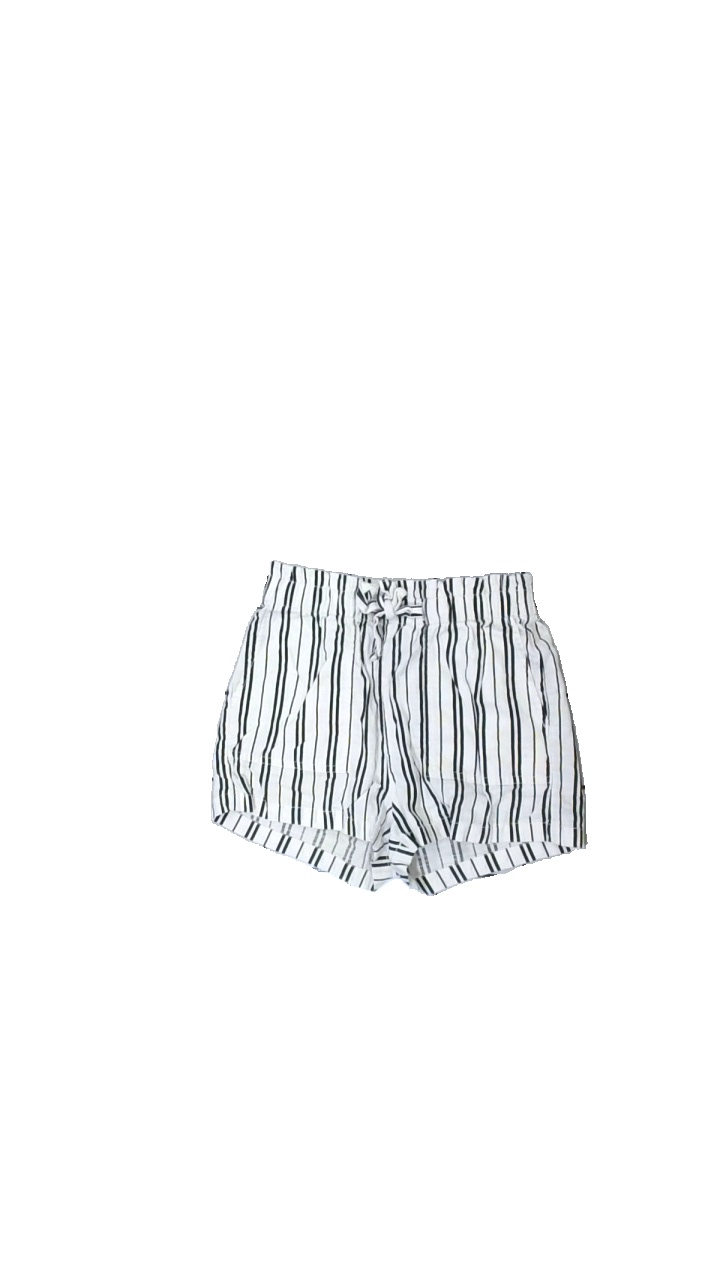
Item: Shorts (Children)
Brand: H&m
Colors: Black, White
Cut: Regular
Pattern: Striped
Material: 100% cotton
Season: All
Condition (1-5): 3
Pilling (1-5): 3
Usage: Reuse
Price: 50-100